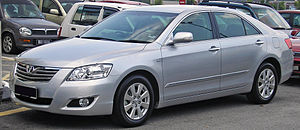
Toyota Camry / Camry (XV40, 2006−2011)
Toyota Camry er en stor mellemklassebil fra Toyota. Bilen afløste Toyota Cressida, hvis import til Europa dog først blev indstillet i efteråret 1985 og til andre eksportmarkeder i efteråret 1992.